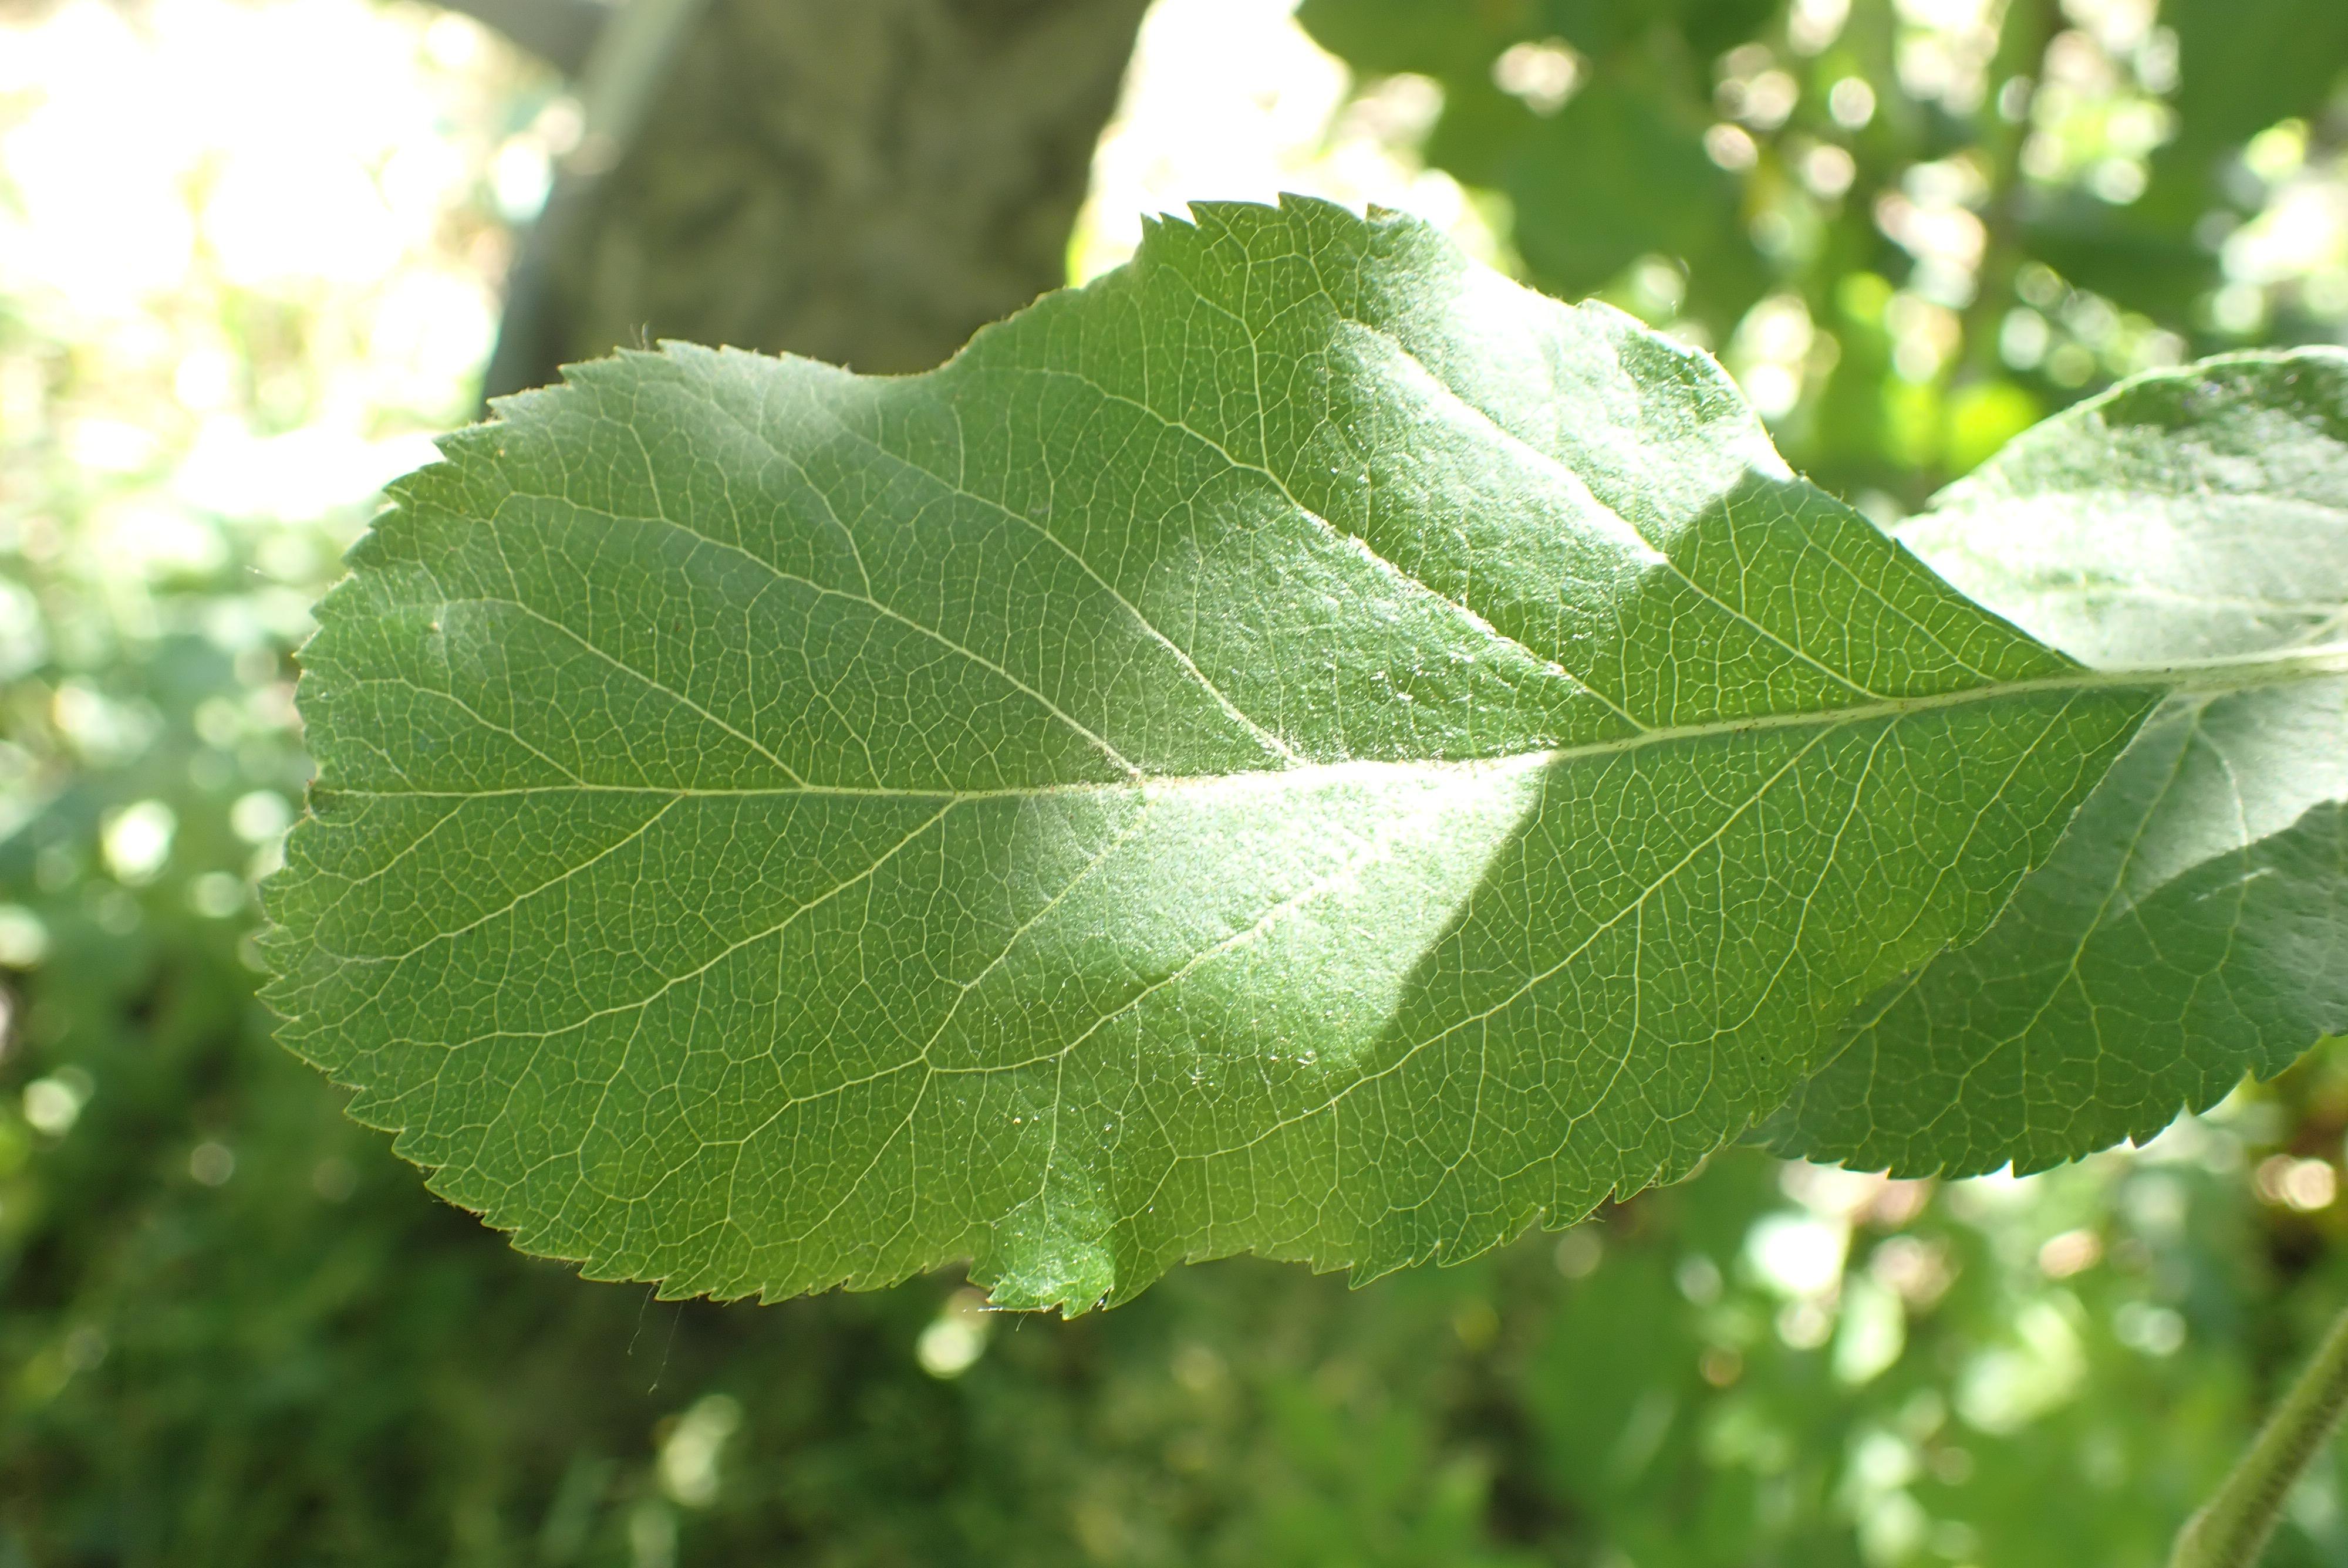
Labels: healthy